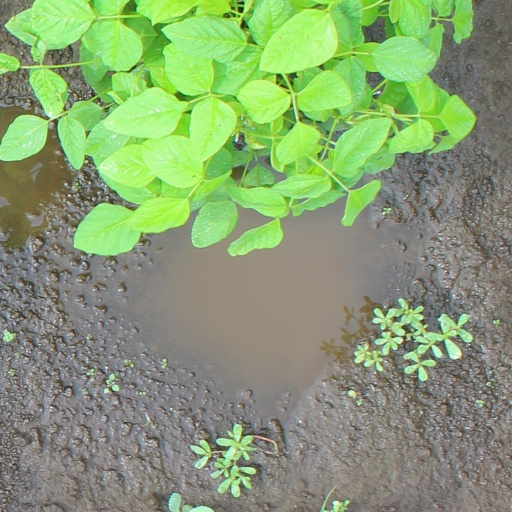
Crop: soybean